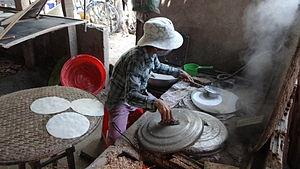
fabrication Traditionnelle de galette de riz à An Hoi islet au Vietnam
Les galettes de riz, appelées en vietnamien : bánh tráng, très fines, sont constituées d'une pâte de farine de riz, d'eau et de sel.